Yonrico Scott

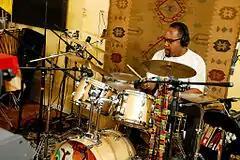
Scott recording at Sit-N-Spin Recording Studios

Scott joined The Derek Trucks Band in 1995. Scott was the second permanent member (after bassist Todd Smallie) of the blues rock band, which toured extensively. During the band's formative years, Trucks added two other musicians, but was unsatisfied with their contributions, but Scott remained, through a metamorphosis of both personnel and musical direction while Trucks was assembling the band's final lineup, which was complete in 2002 with the addition of Mike Mattison as vocalist, Kofi Burbridge (keyboards, flute and backing vocals), and occasional appearances by percussionist Count M'Butu, as well as Trucks himself. By 2010, Scott had contributed to the songwriting and performed on every one of the band's six studio albums and both of their live albums. In 2010, accepted the Grammy Award for Best Contemporary Blues Album for both himself and for all the other members of The Derek Trucks Band at the 52nd Grammy Awards, for their 2009 album, "Already Free".